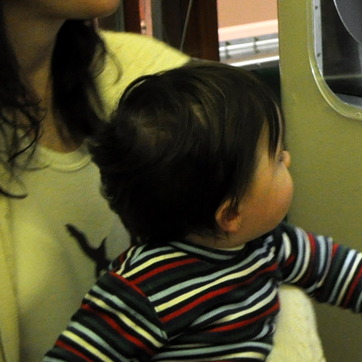
Material: hair